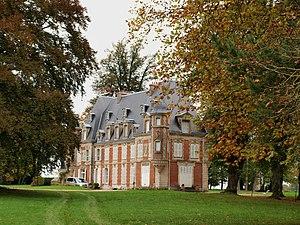
Bethon (Aisne, France)